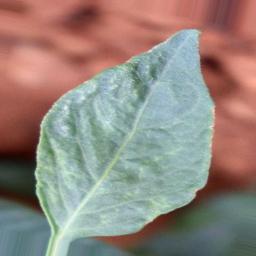
Label: healthy